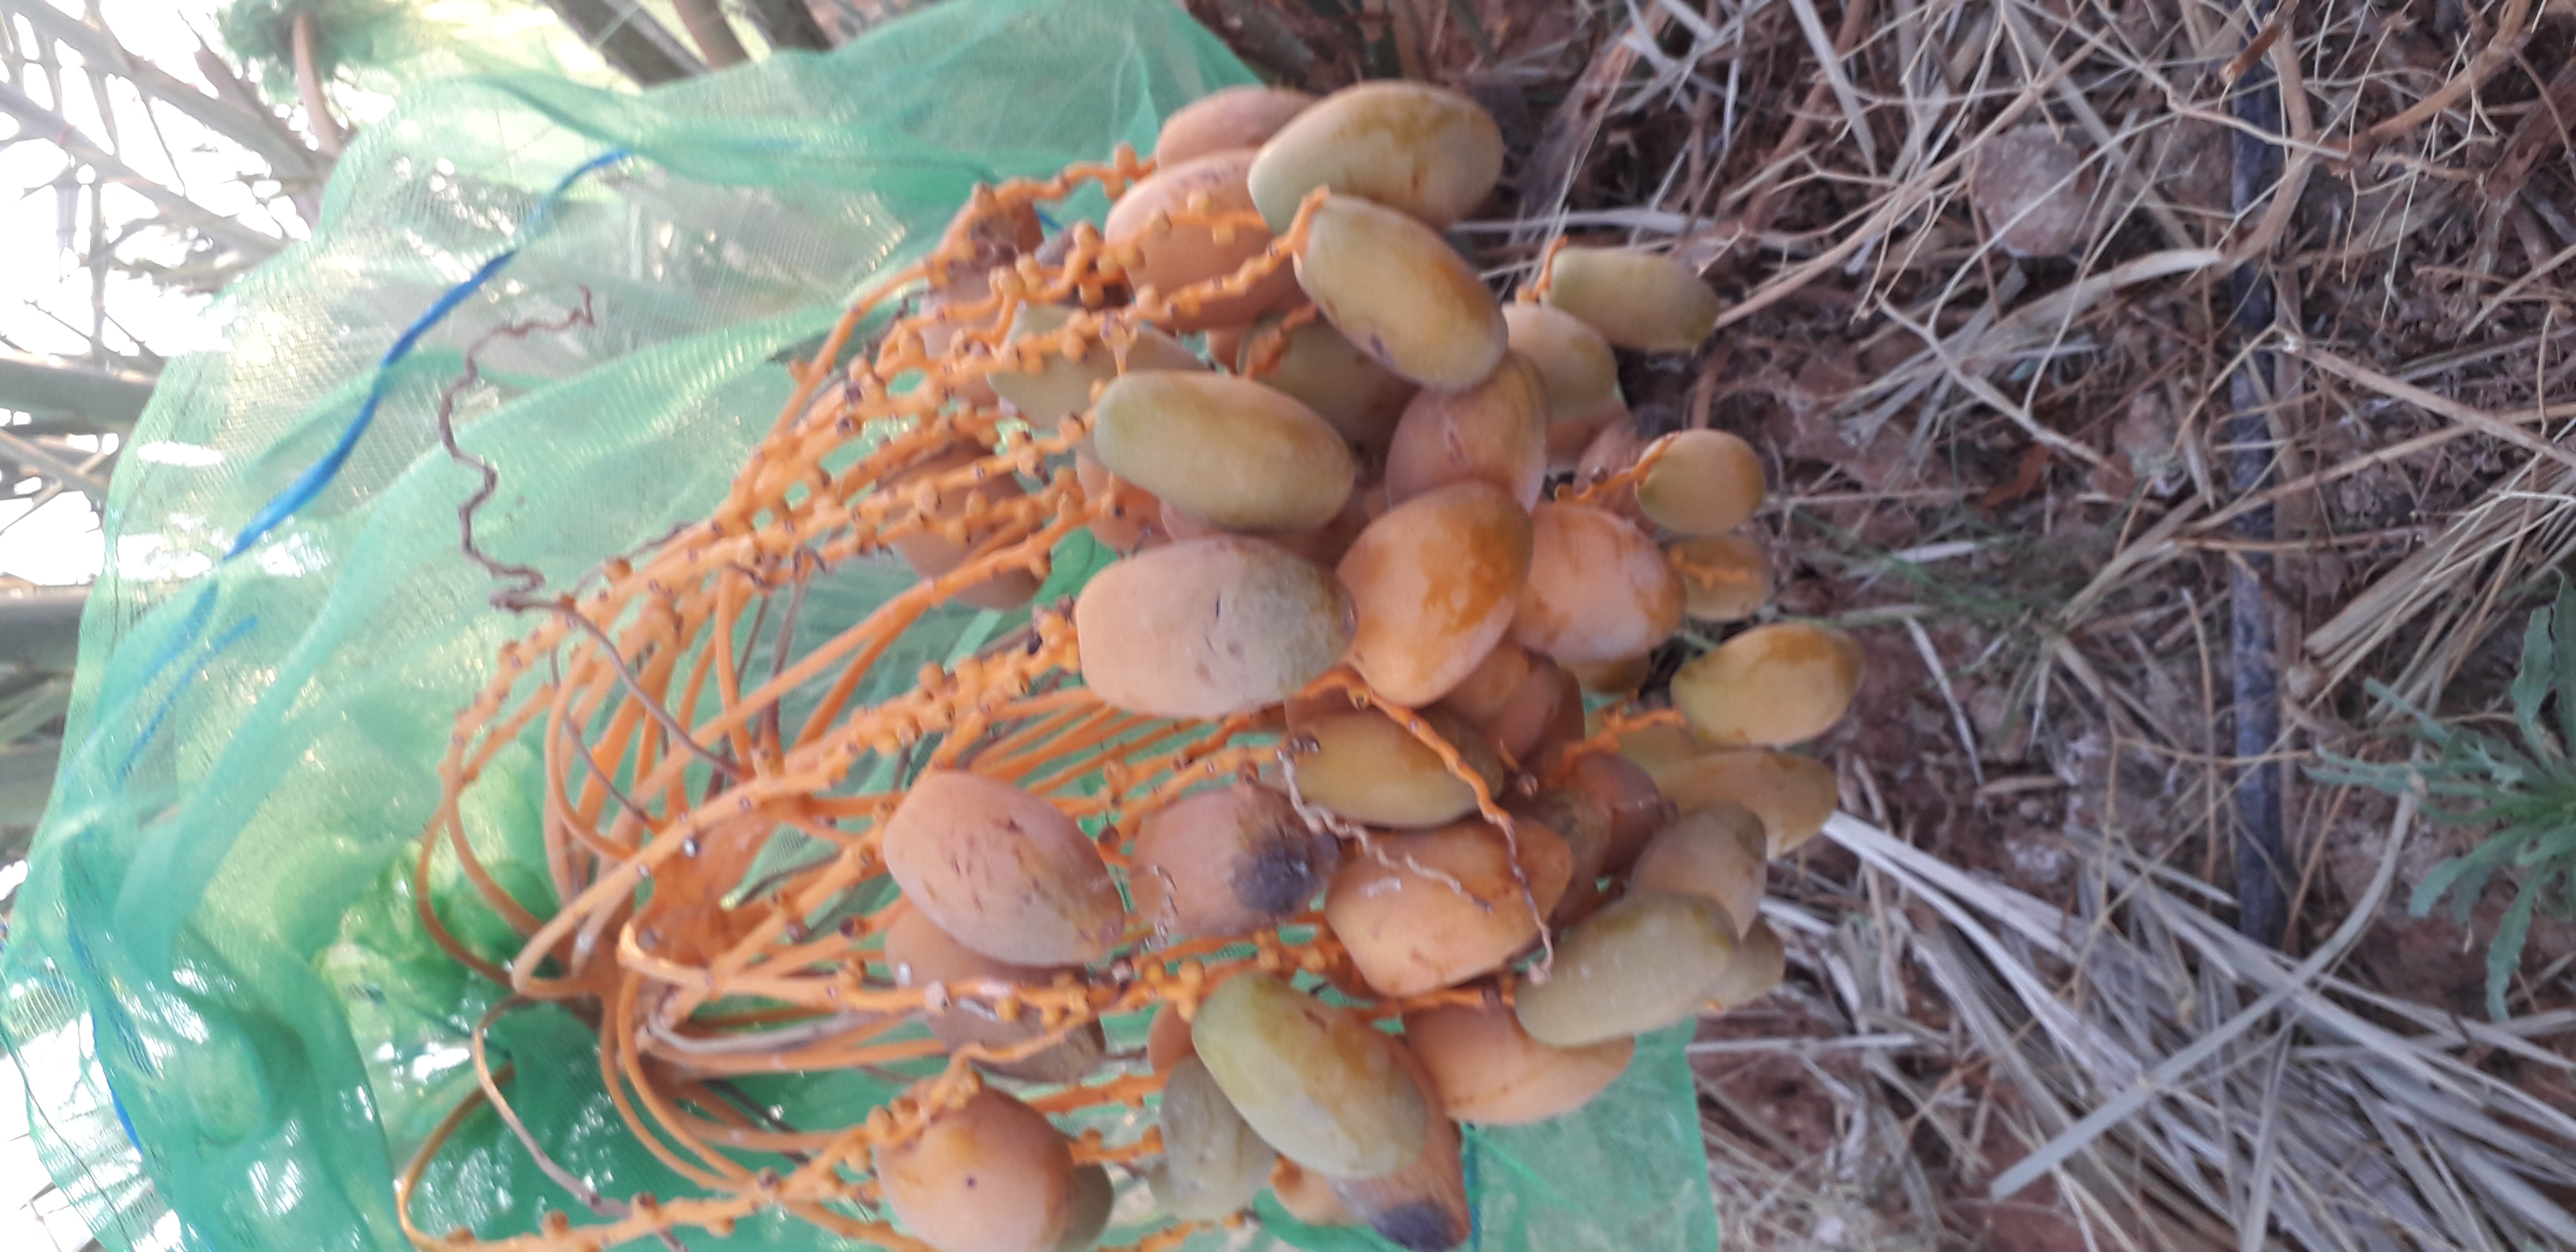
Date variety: Boumajhoul